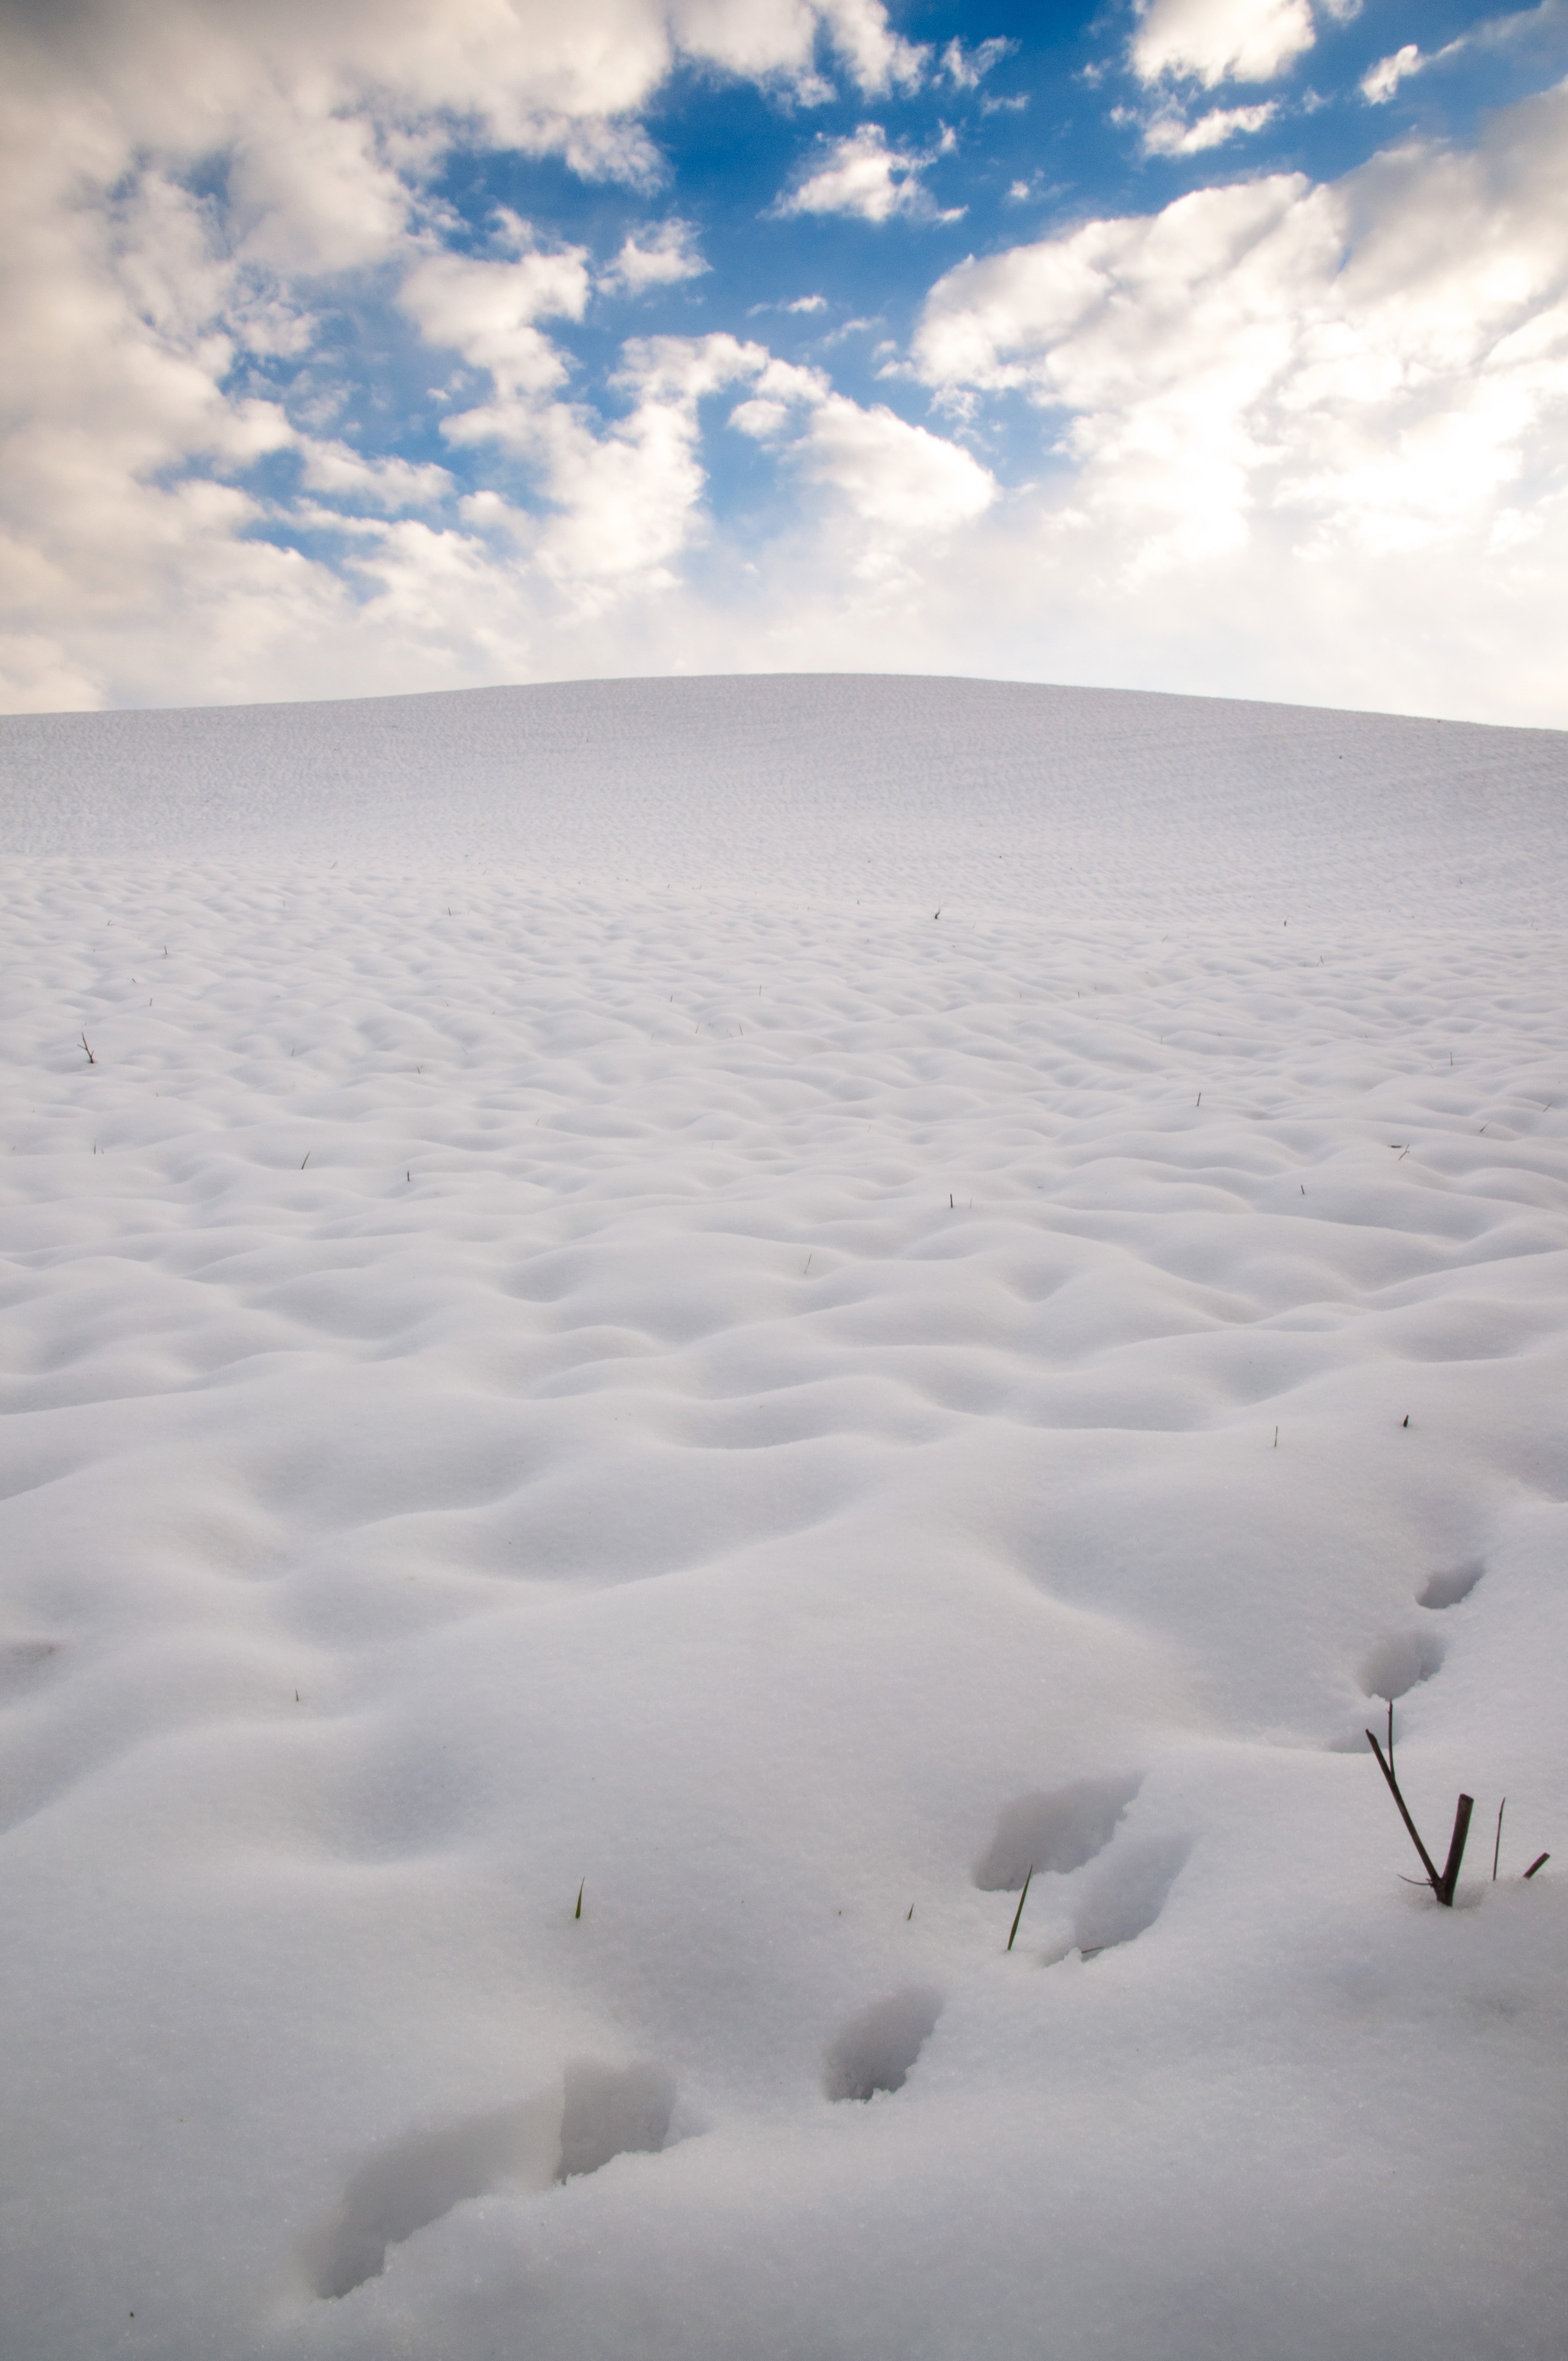
landscape, sea, nature, sand, ocean, horizon, snow, cold, winter, cloud, sky, white, sunlight, wave, lake, frost, ice, reflection, natural, weather, italy, tuscany, freeze, arctic, extreme, season, snowfall, outdoors, december, tundra, freezing, arctic ocean, mudflat, natural environment, atmospheric phenomenon, wind wave